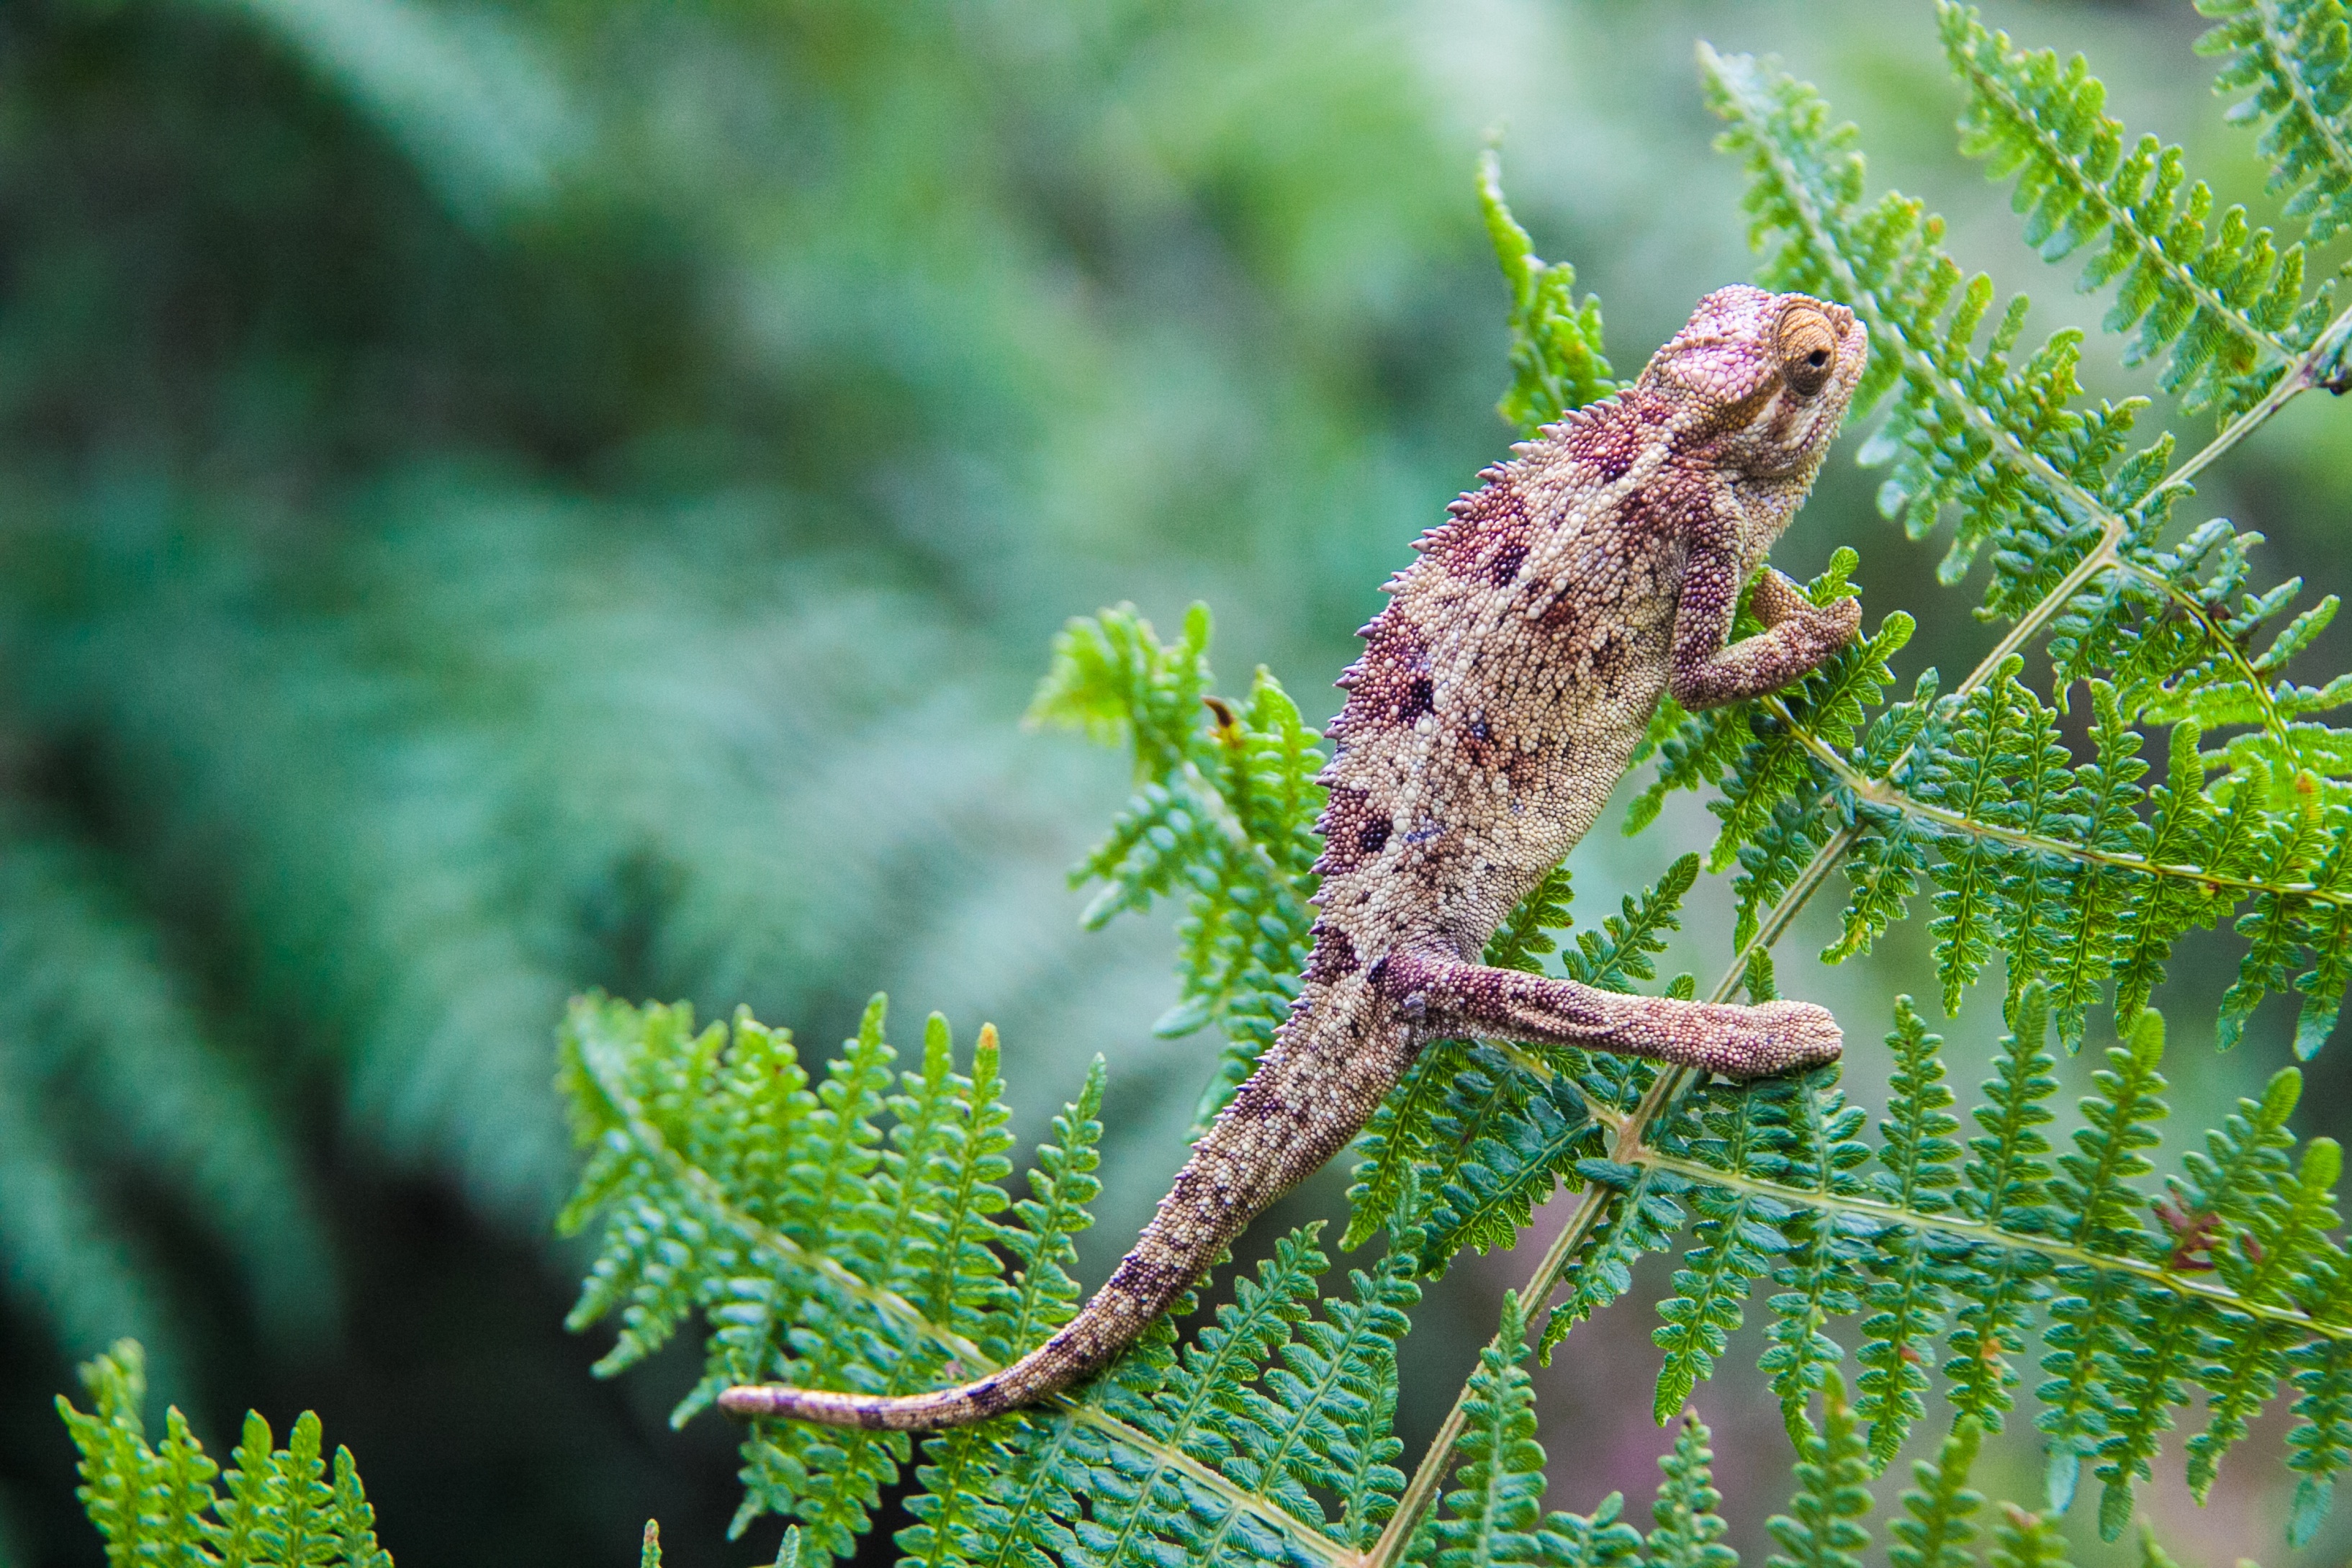
tree, branch, leaf, flower, animal, wildlife, green, reptile, amphibian, fauna, lizard, chameleon, tail, vertebrate, newt, macro photography, lacerta, scaled reptile, lacertidae